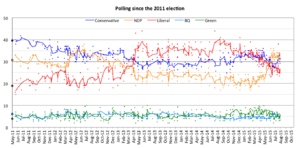
Cette page dresse la liste des sondages d'opinions relatifs à les élections fédérales canadiennes de 2015.